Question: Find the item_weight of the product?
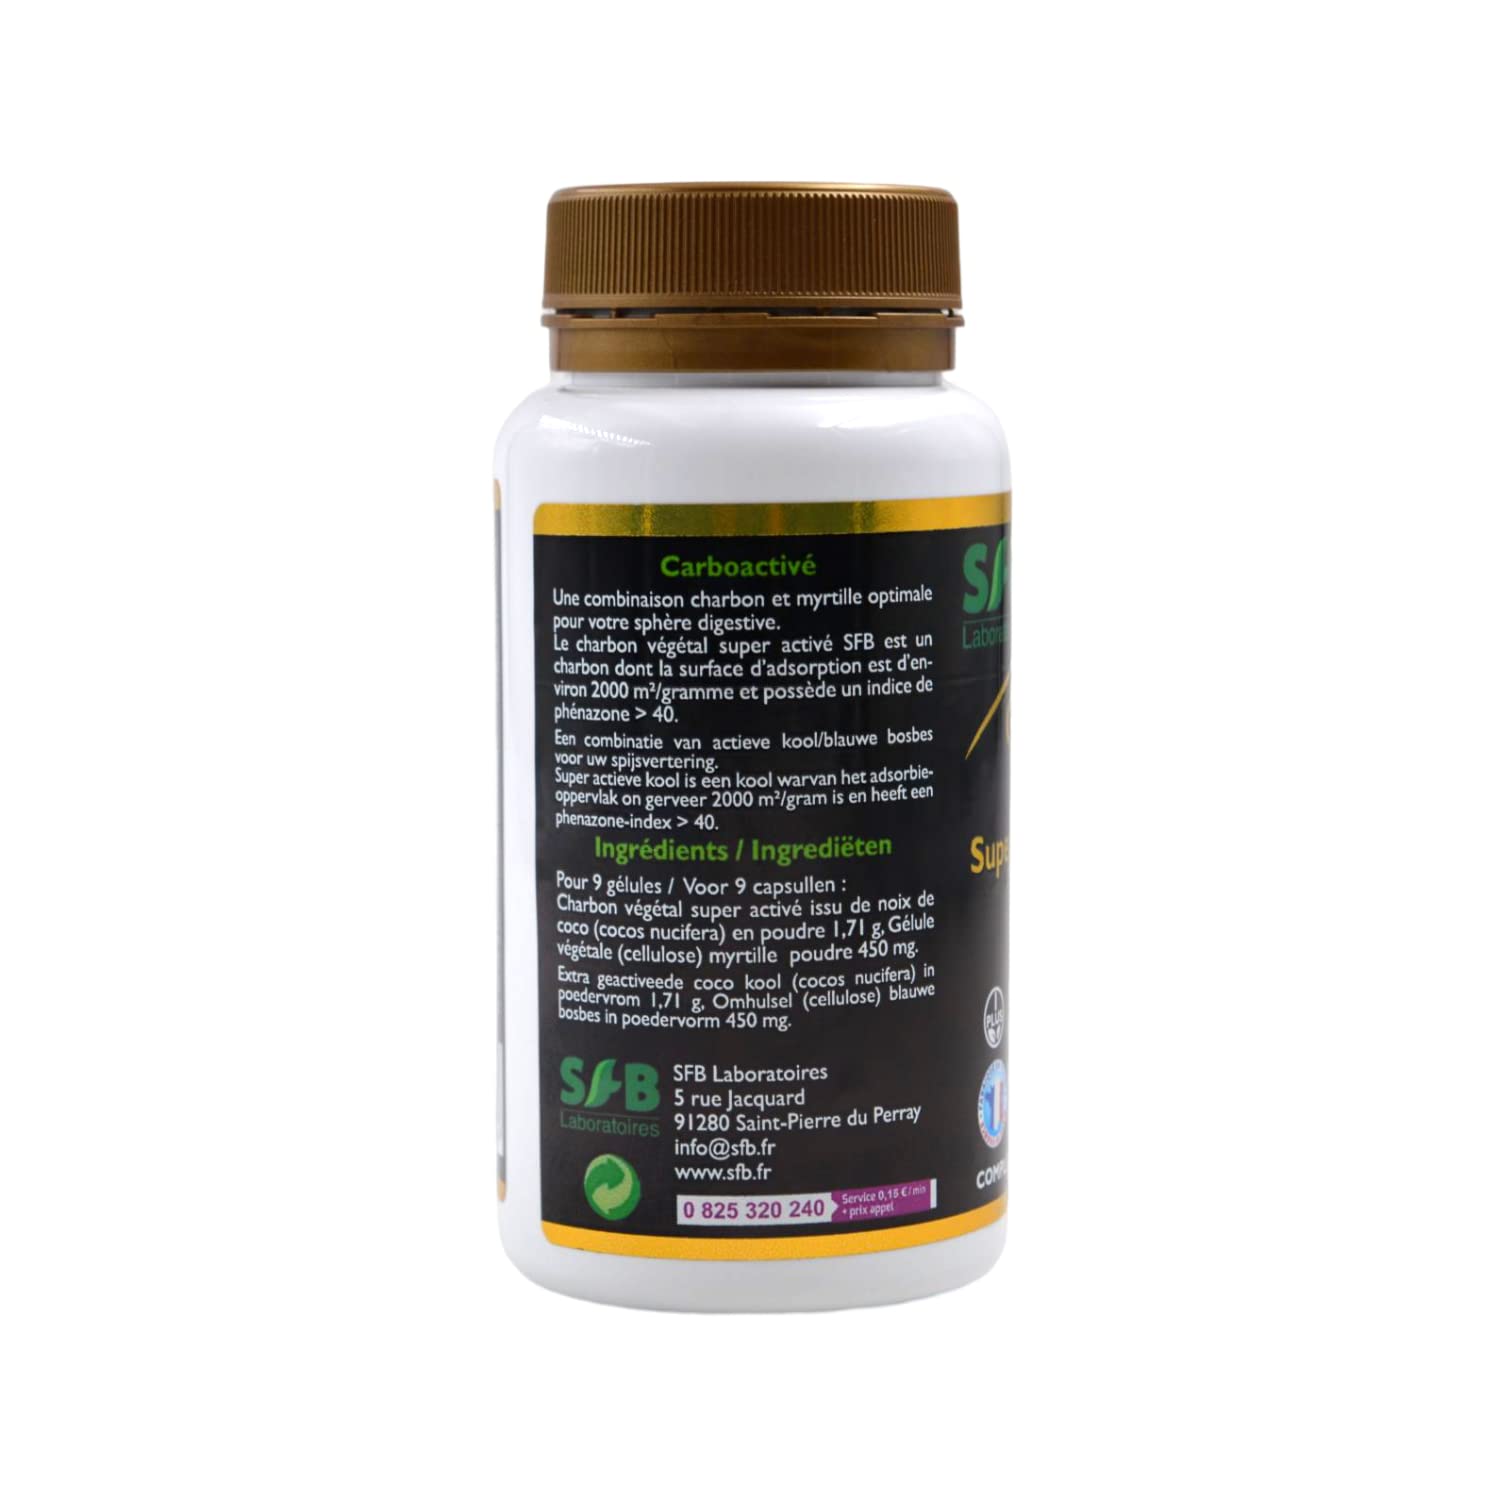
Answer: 2.0 gram